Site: brandenburg
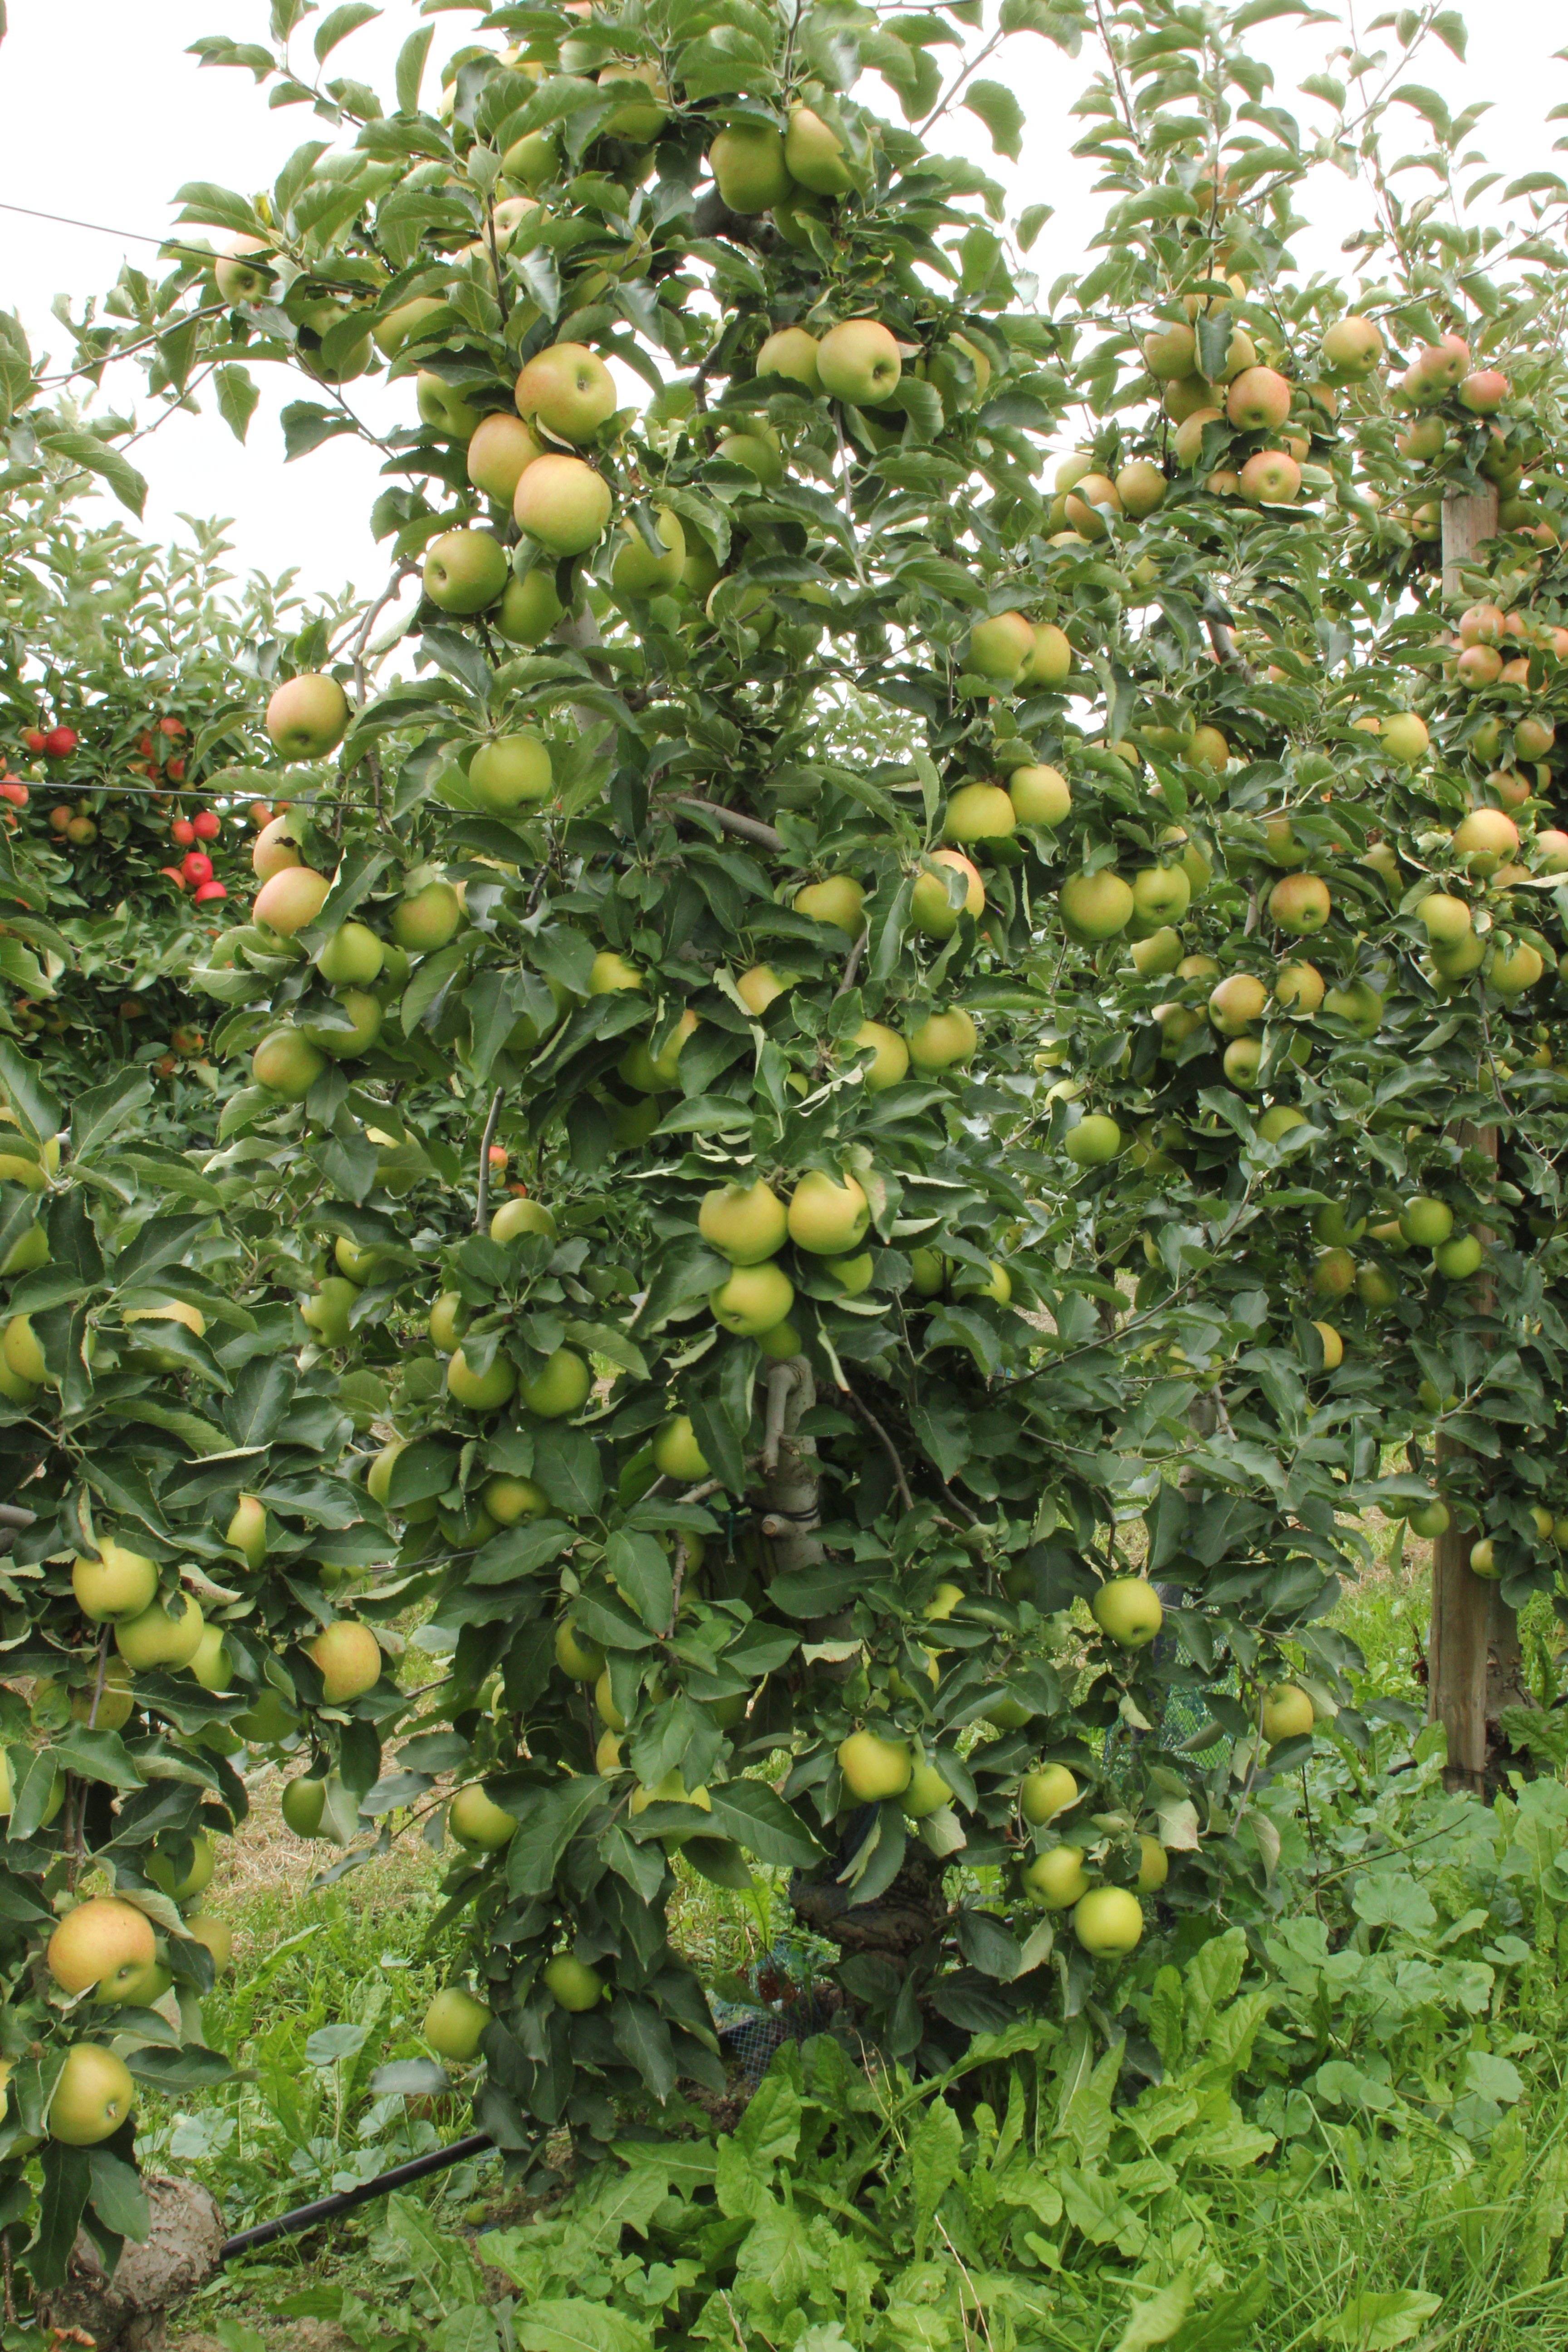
Growth stage (BBCH 87): Maturity of fruit and seed